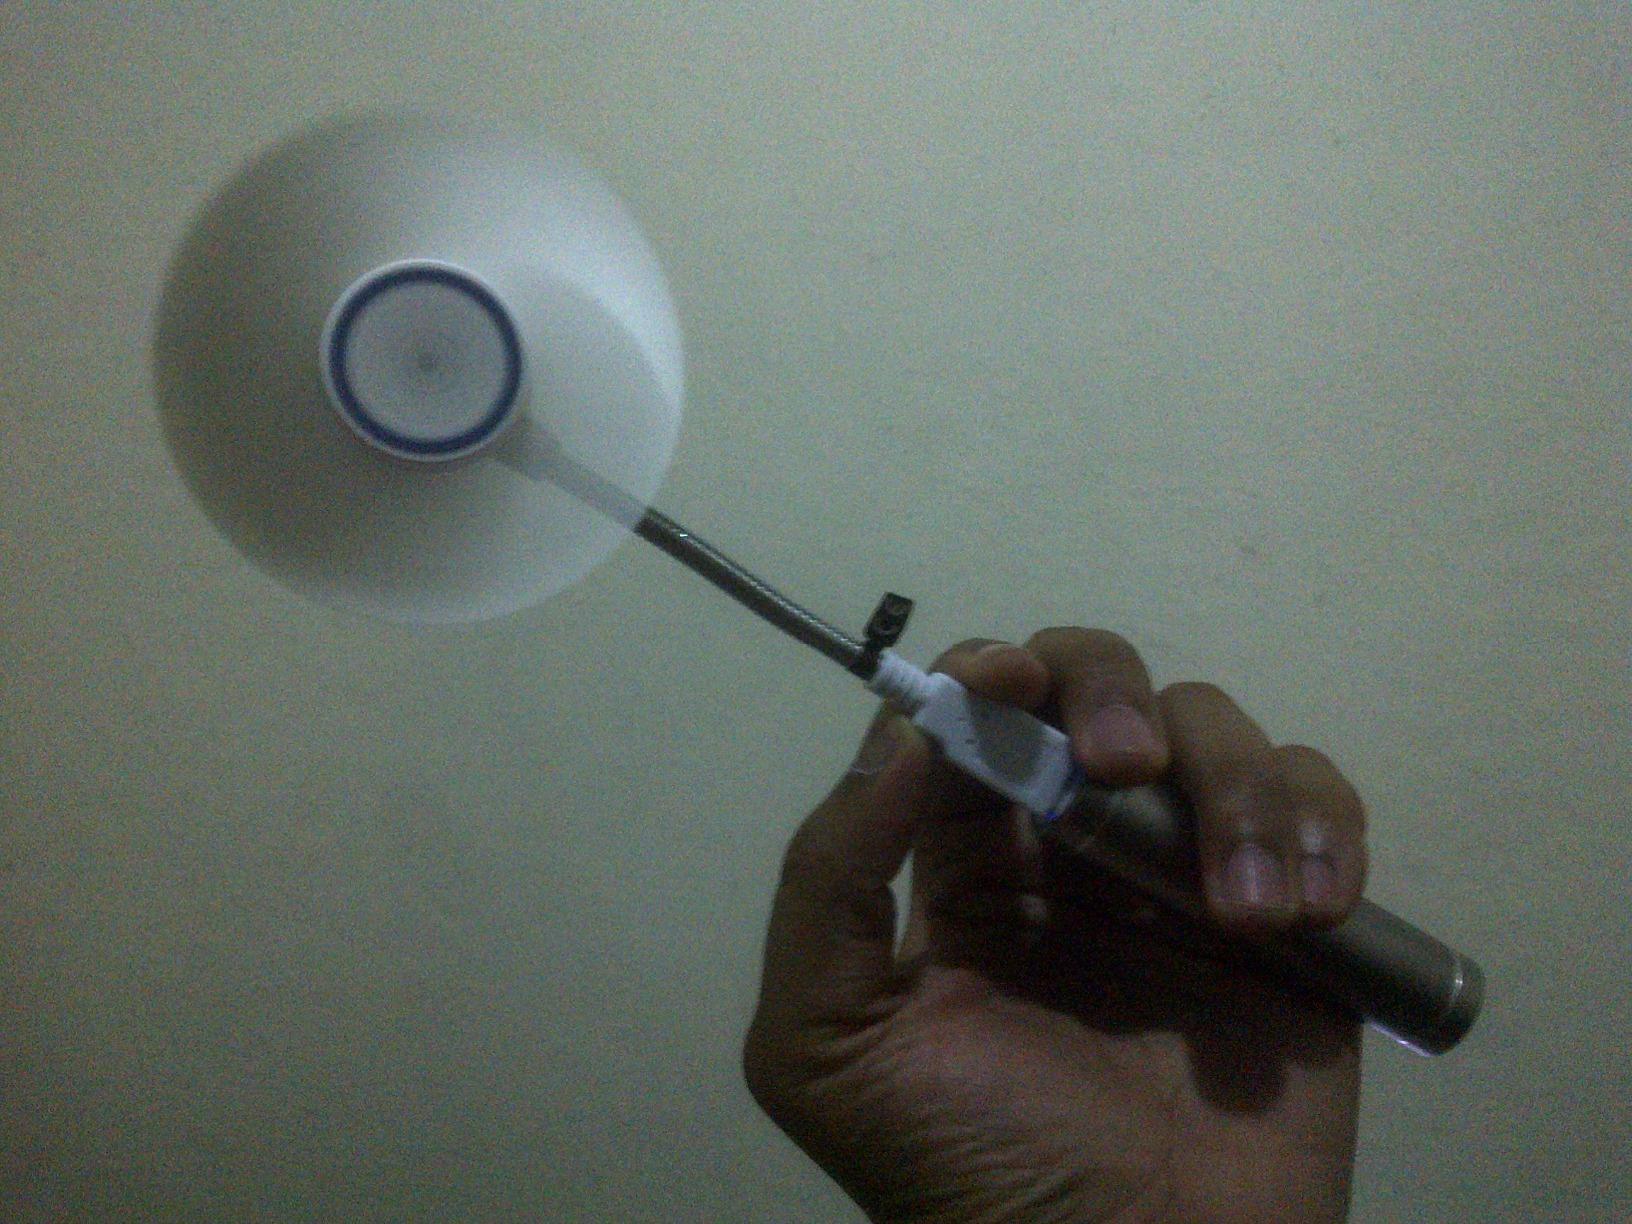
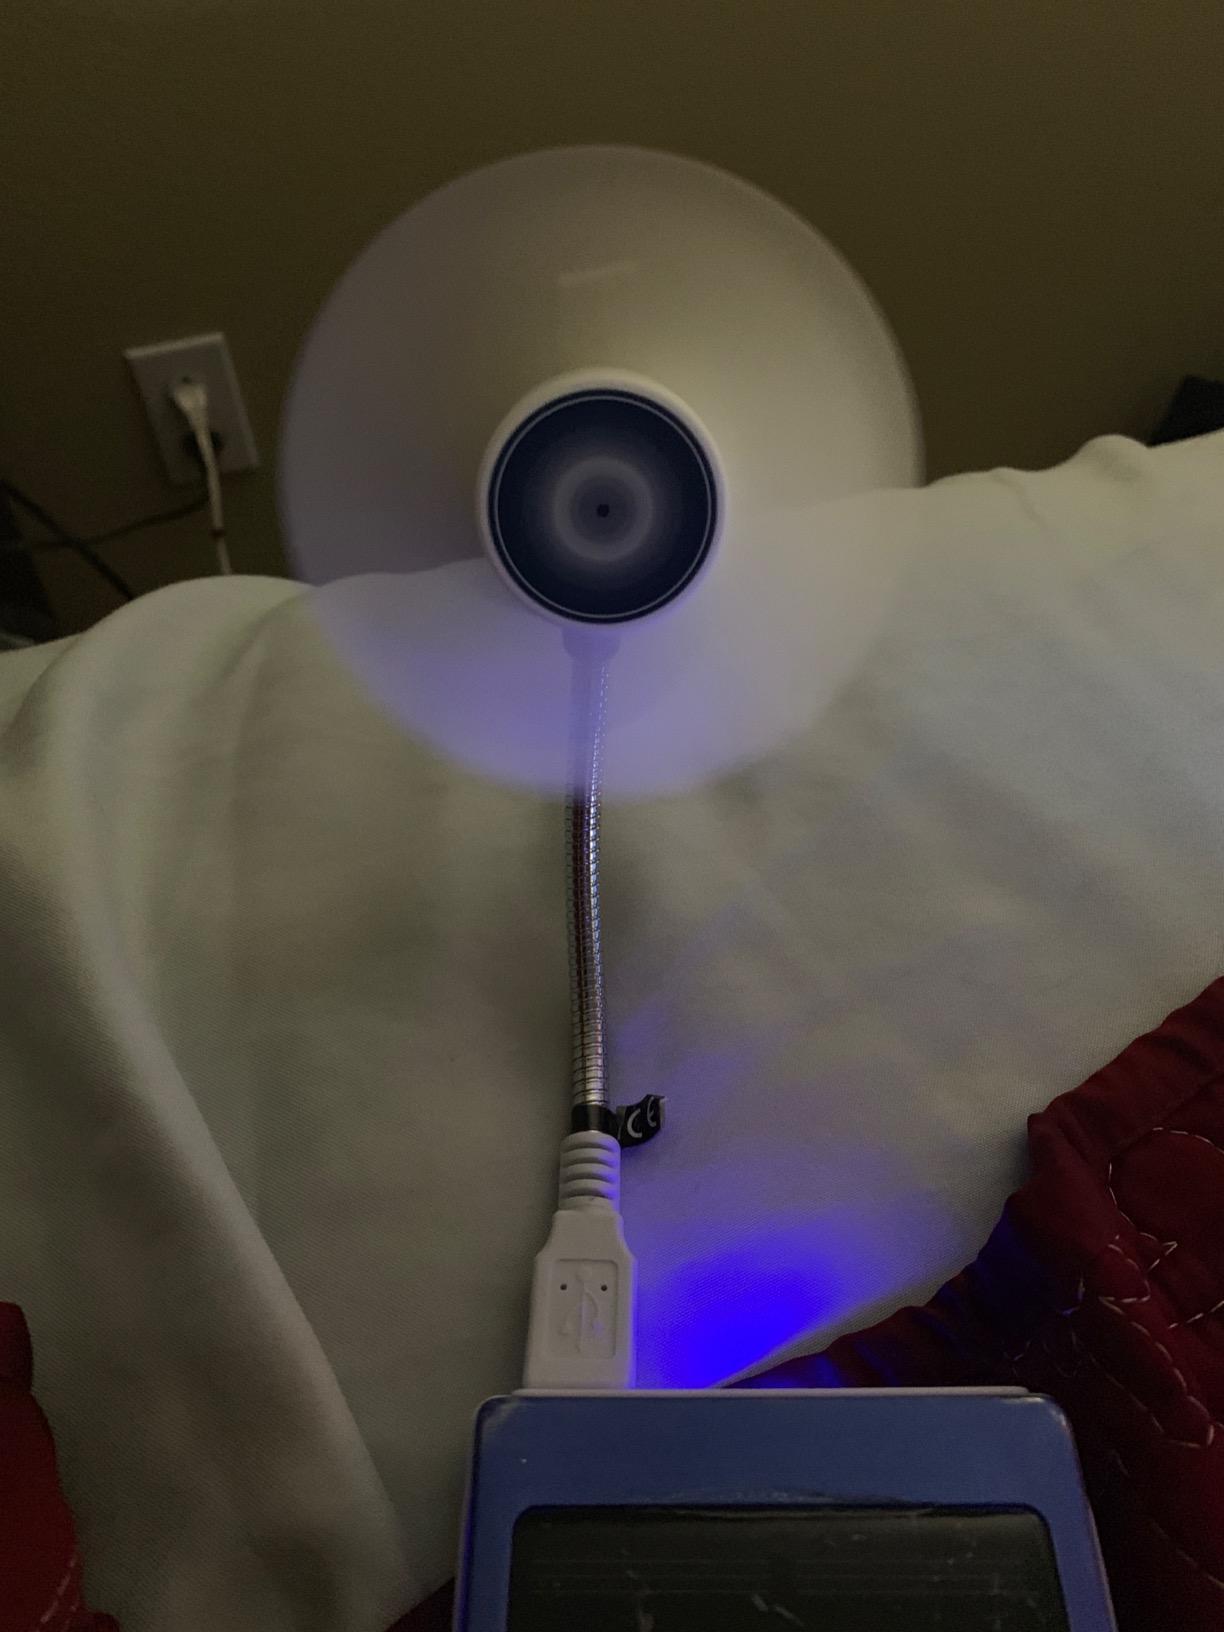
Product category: fan
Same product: yes